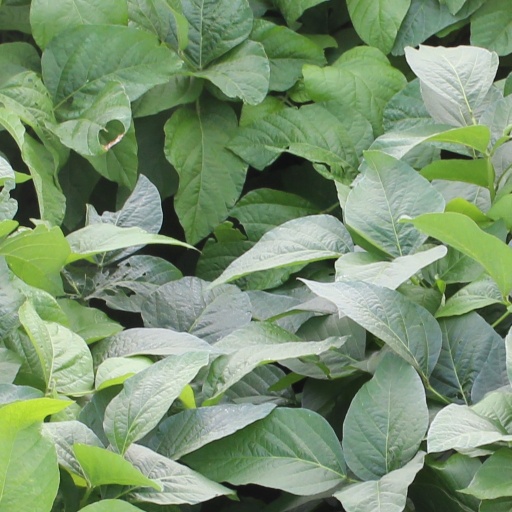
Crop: soybean